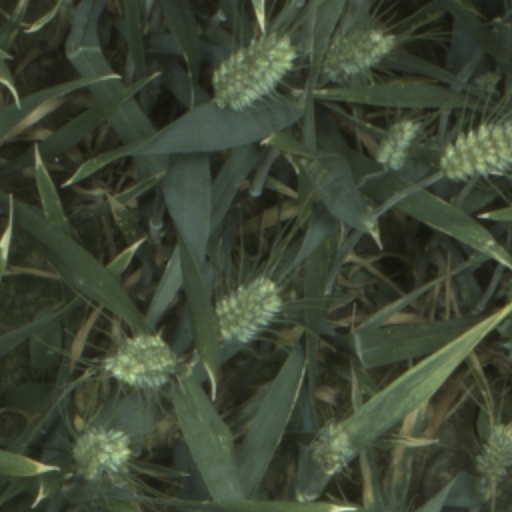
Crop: wheat